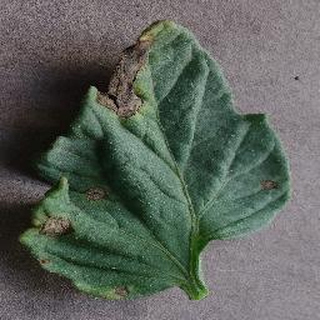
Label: tomato_early_blight